Plantation complexes in the Southern United States

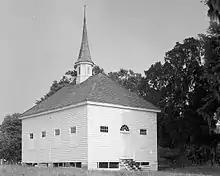
The "Negro Baptist Church" at Friendfield Plantation near Georgetown, South Carolina

The milkhouse would have been used by enslaved people to make milk into cream, butter, and buttermilk. The process started with separating the milk into skim milk and cream. It was done by pouring the whole milk into a container and allowing the cream to naturally rise to the top. This was collected into another container daily until several gallons had accumulated. During this time the cream would sour slightly through naturally occurring bacteria. This increased the efficiency of the churning to come. Churning was an arduous task performed with a butter churn. Once firm enough to separate out, but soft enough to stick together, the butter was taken out of the churn, washed in very cold water, and salted. The churning process also produced buttermilk as a by-product. It was the remaining liquid after the butter was removed from the churn. All of the products of this process would have been stored in the spring house or ice house.